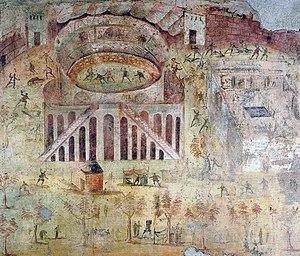
Le théâtre de Pompée est un théâtre romain situé au Champ de Mars, à Rome, dans l'actuel rione du Parione, construit par le consul romain Pompée, « un des grands conquérants de Rome » entre 61 et 55 av. J.-C.